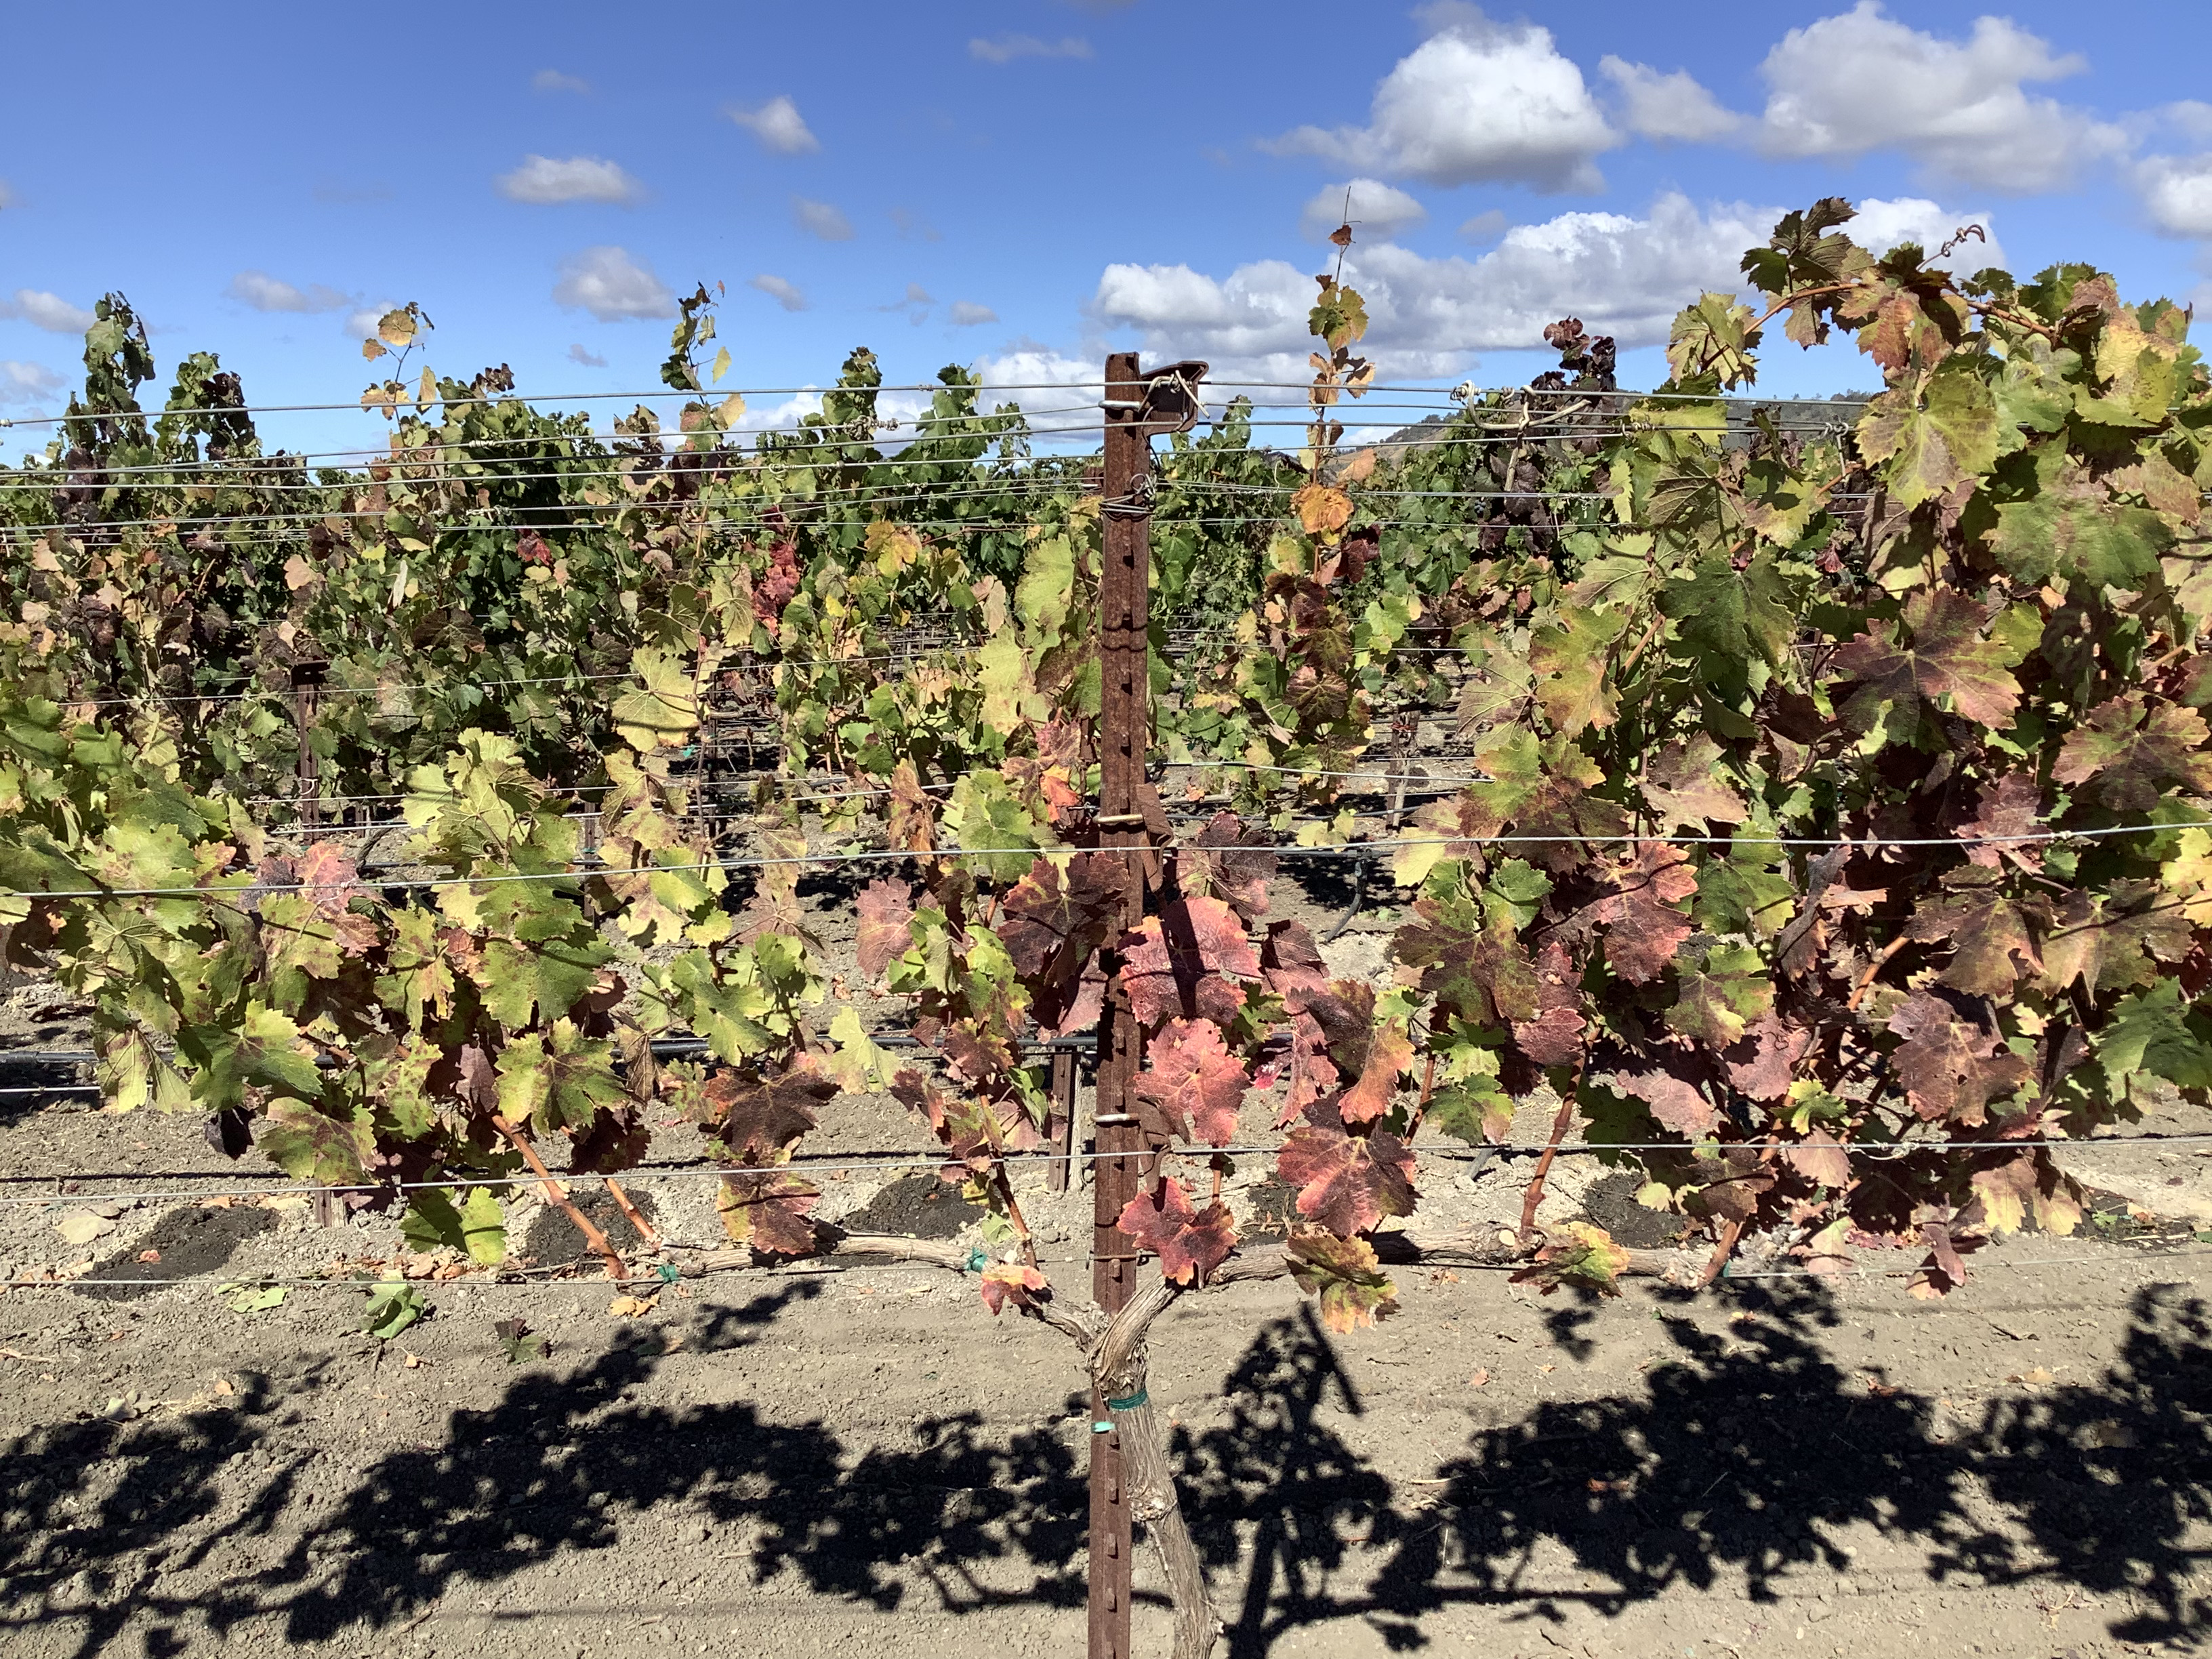
Label: Red Blotch